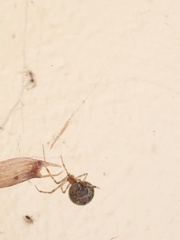
Species: Parasteatoda_tepidariorum